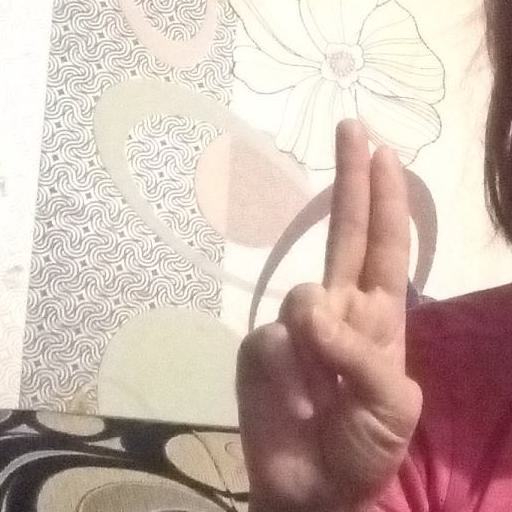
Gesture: two_up